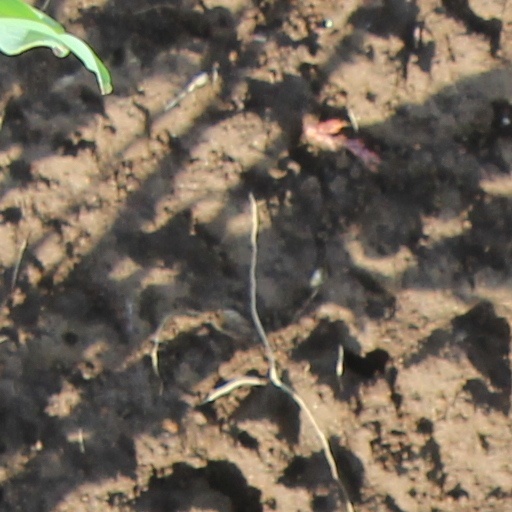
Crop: wheat